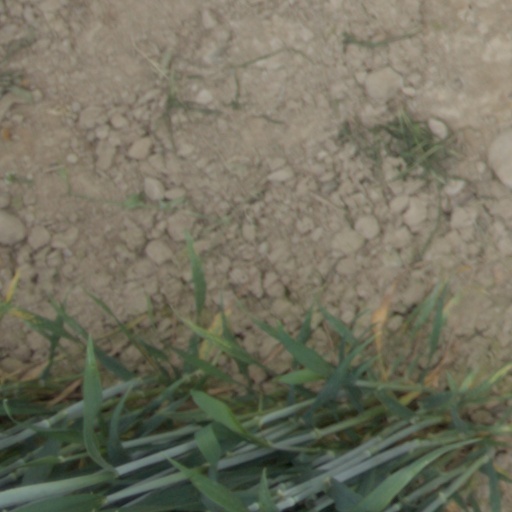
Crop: wheat